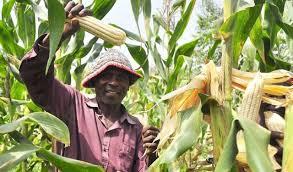
Mkulima ambaye ni mzee na anachuna mahindi ama anavuna mahindi ambayo yamekomaa. Mahindi yenyewe yanaonekana yako kwenye rangi ya kijani kibichi. Tuna mzee anaonekana amevaa kofia.